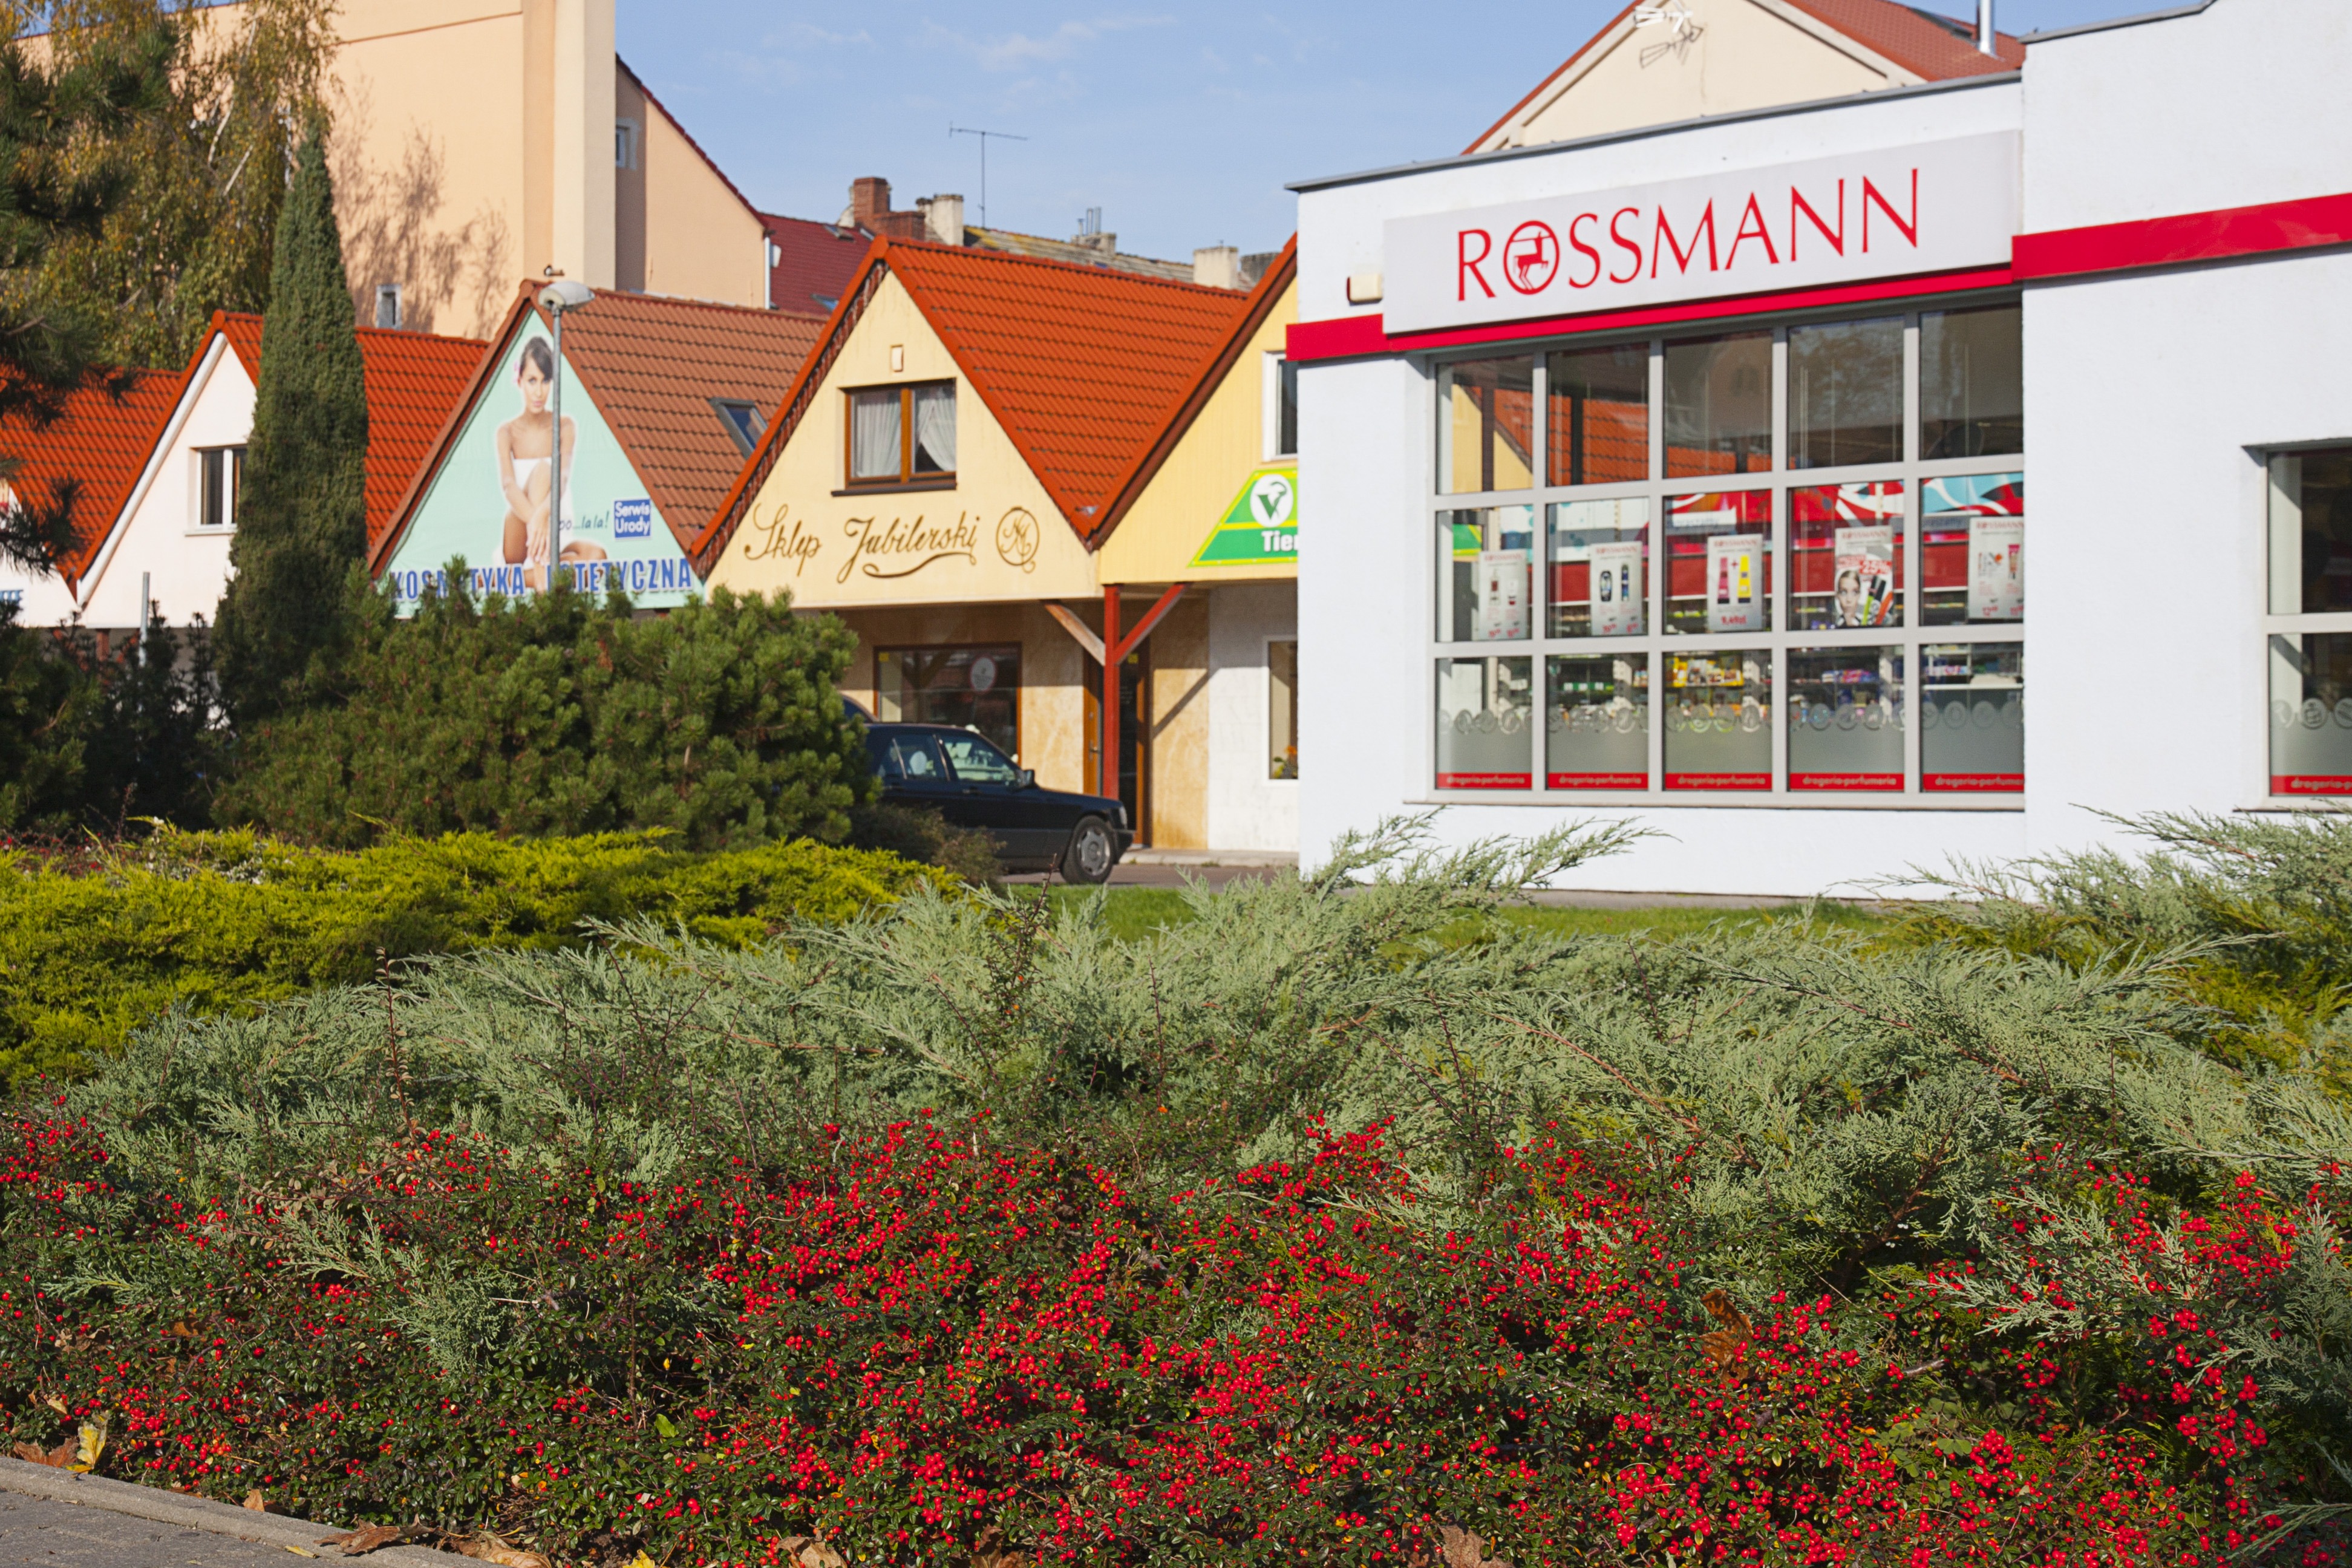
house, flower, building, city, home, village, cottage, property, buildings, shrubs, estate, neighbourhood, real estate, residential area